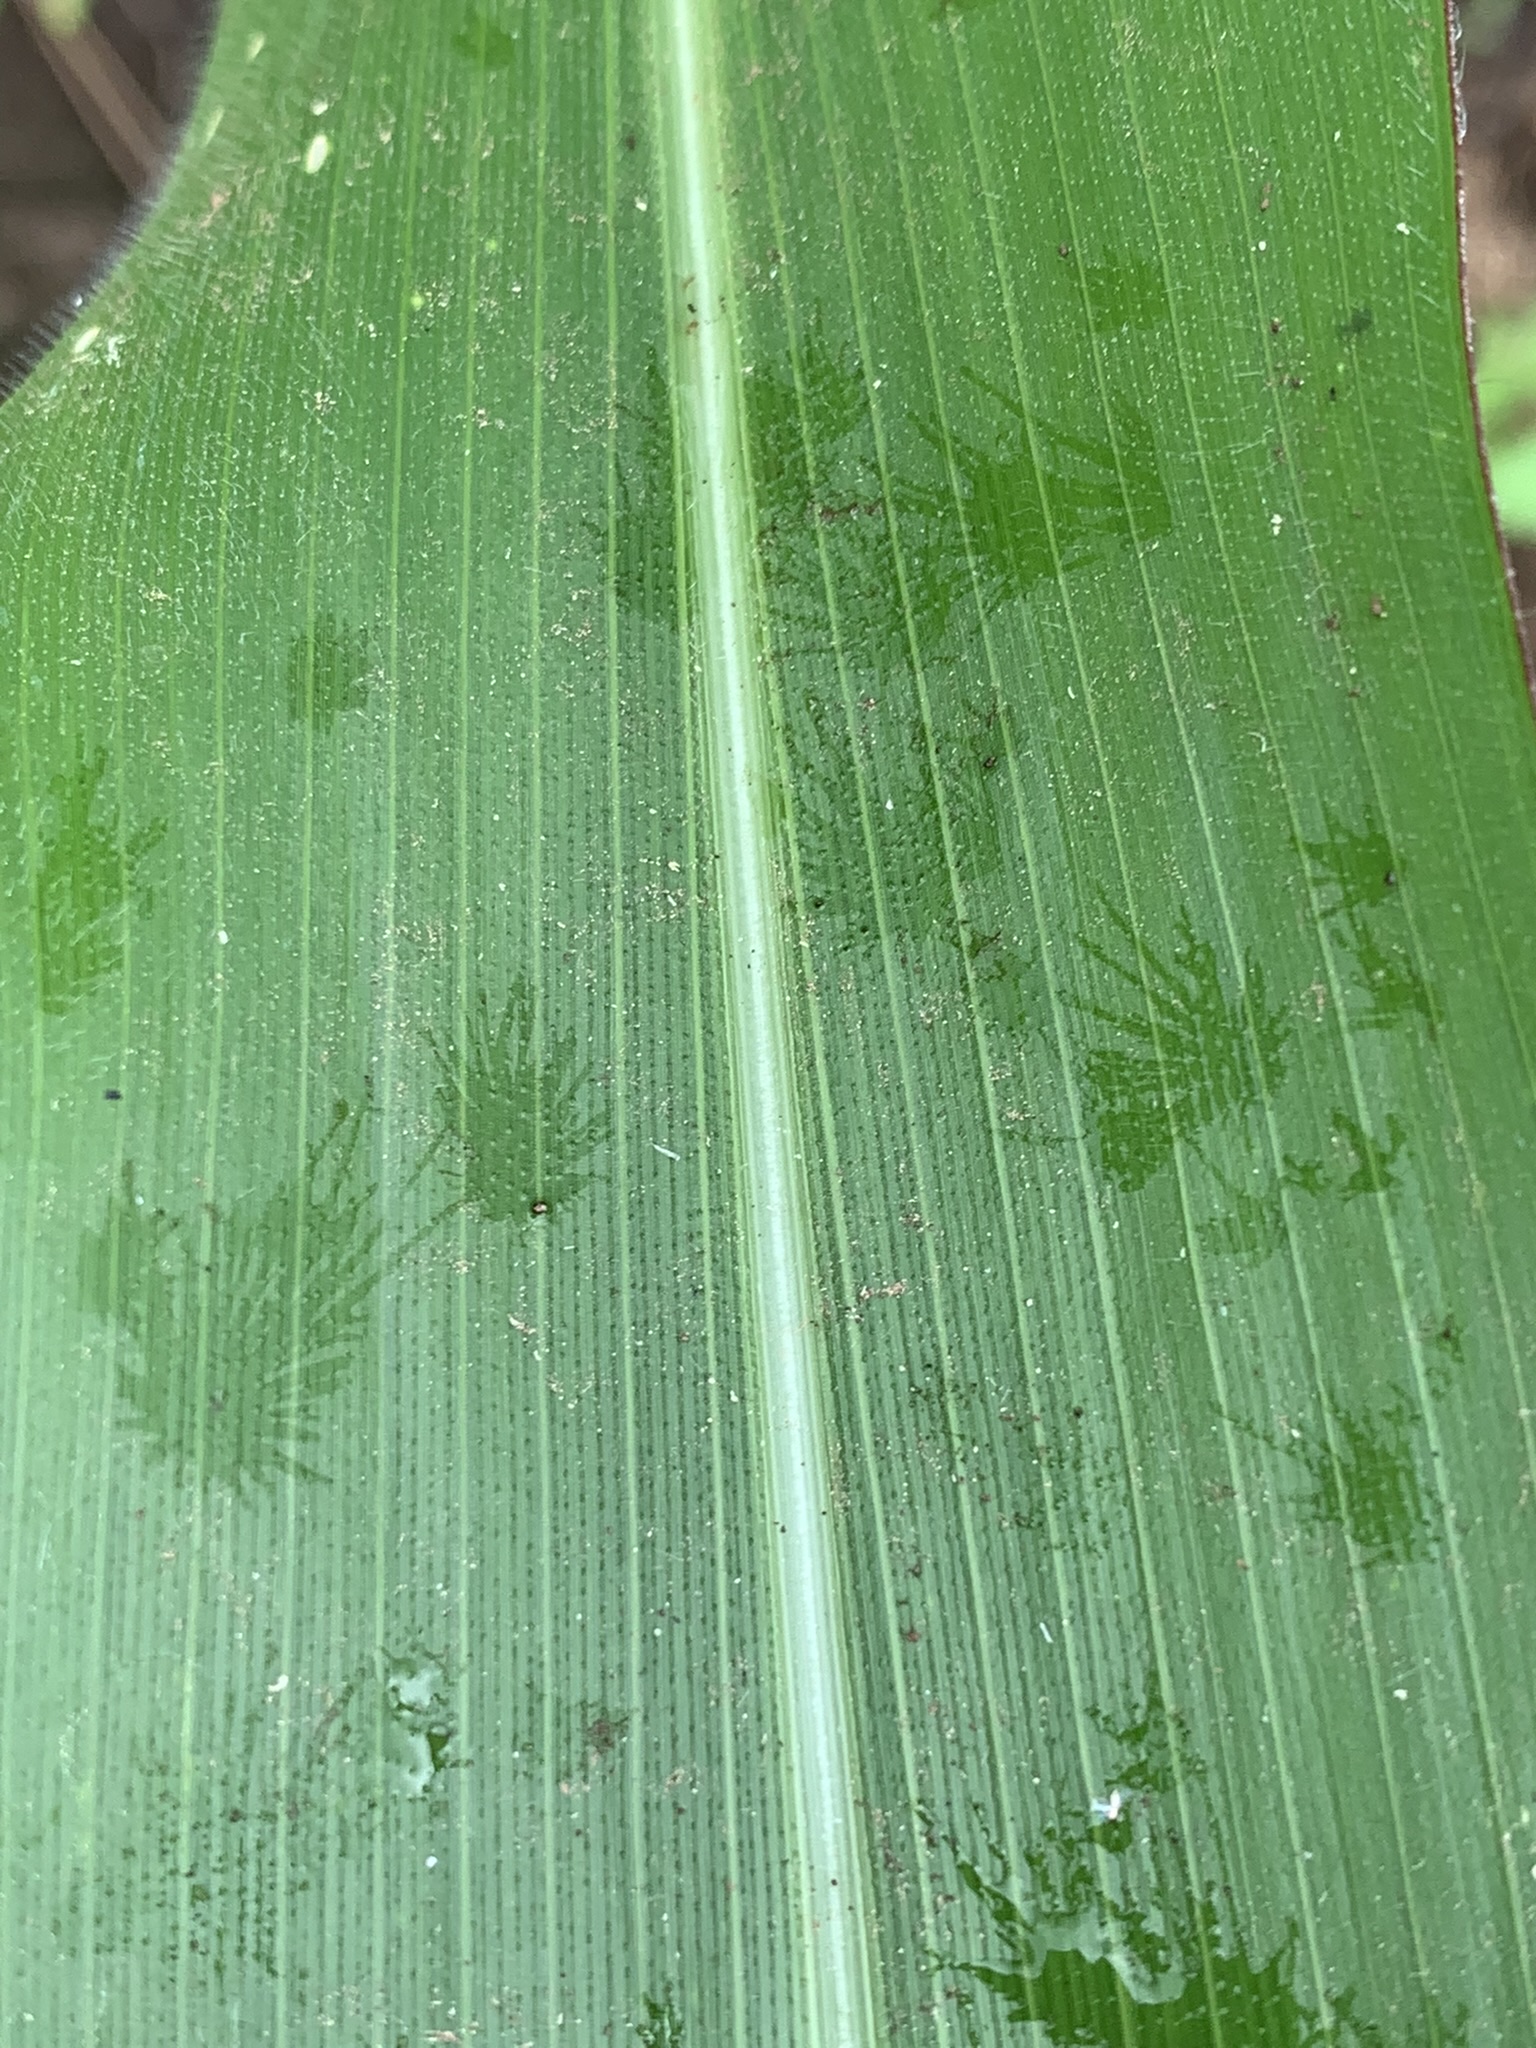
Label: Healthy